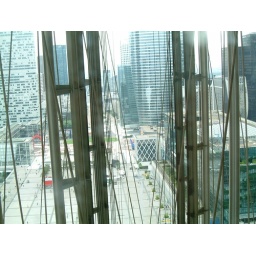
Heading for the roof in the glass lift